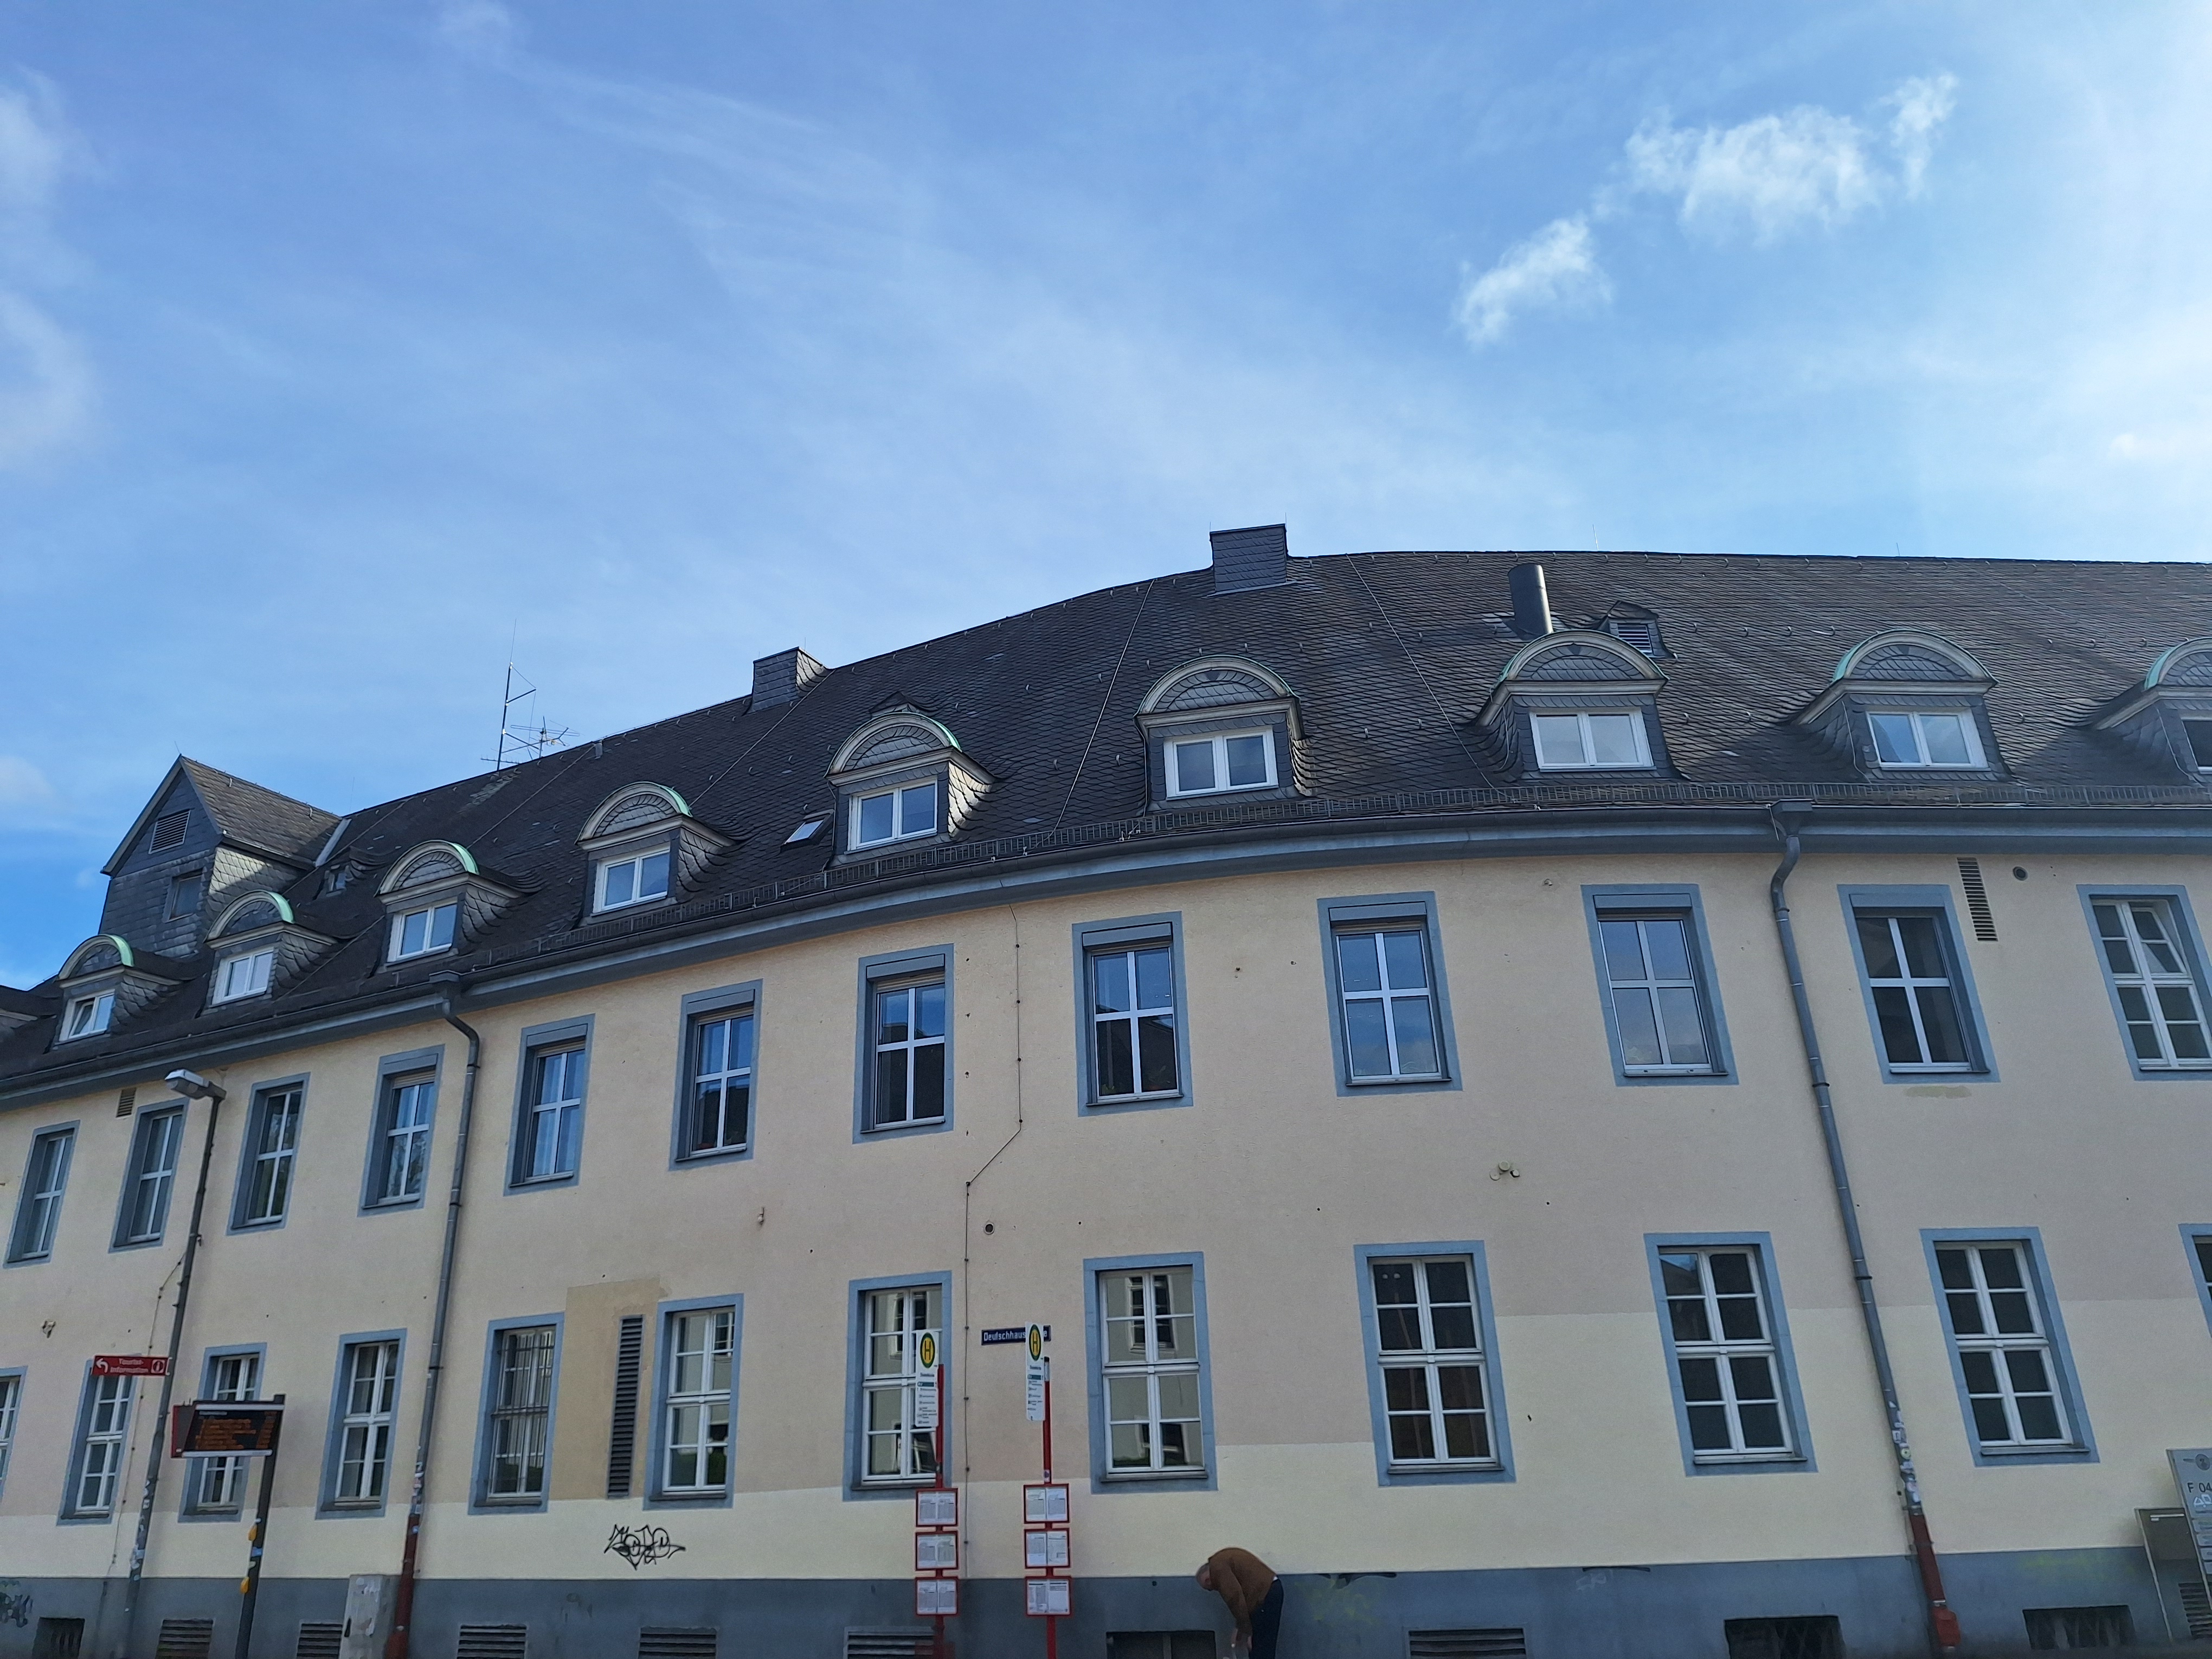
Building: Deutschhausstraße 3